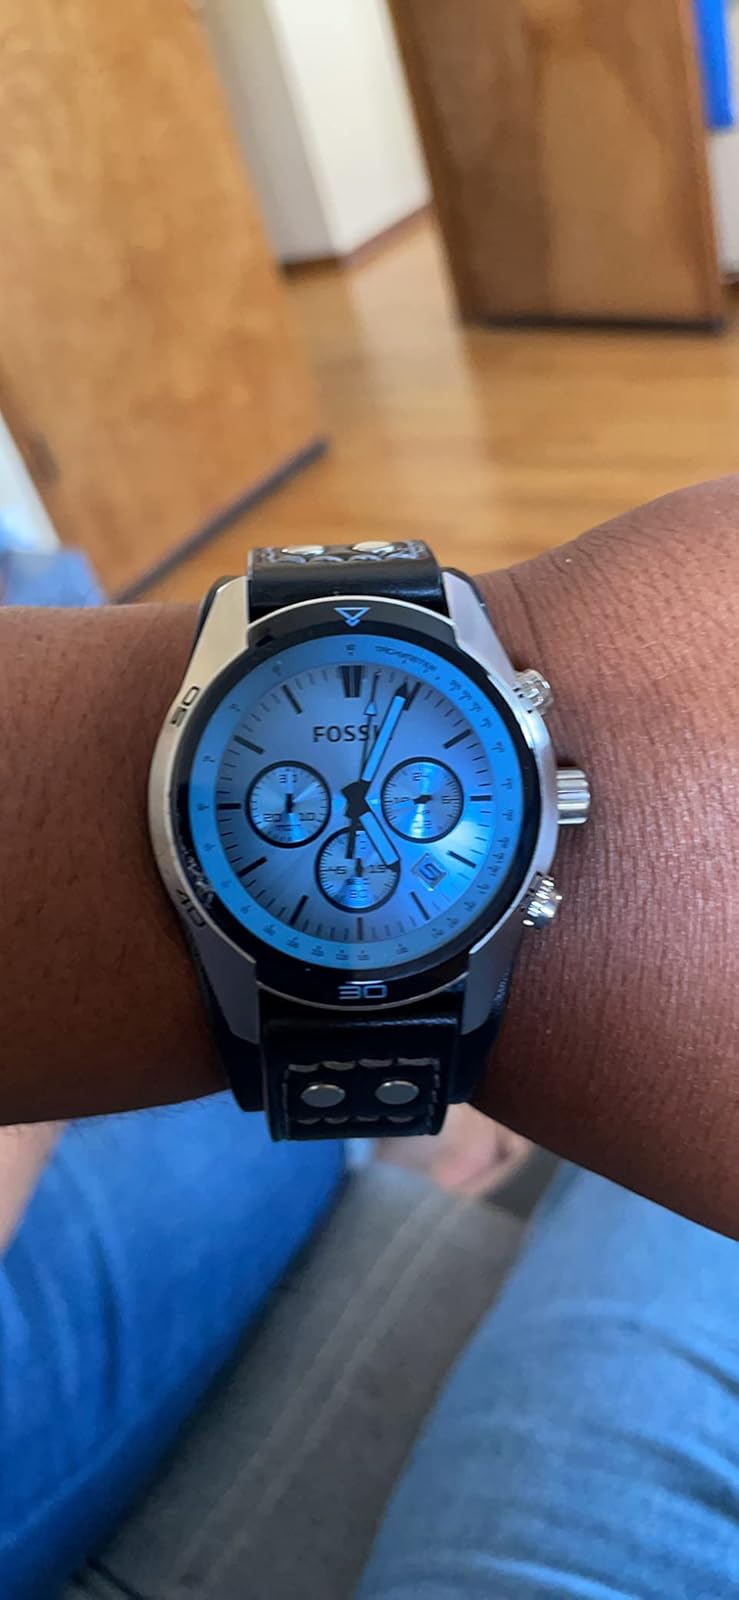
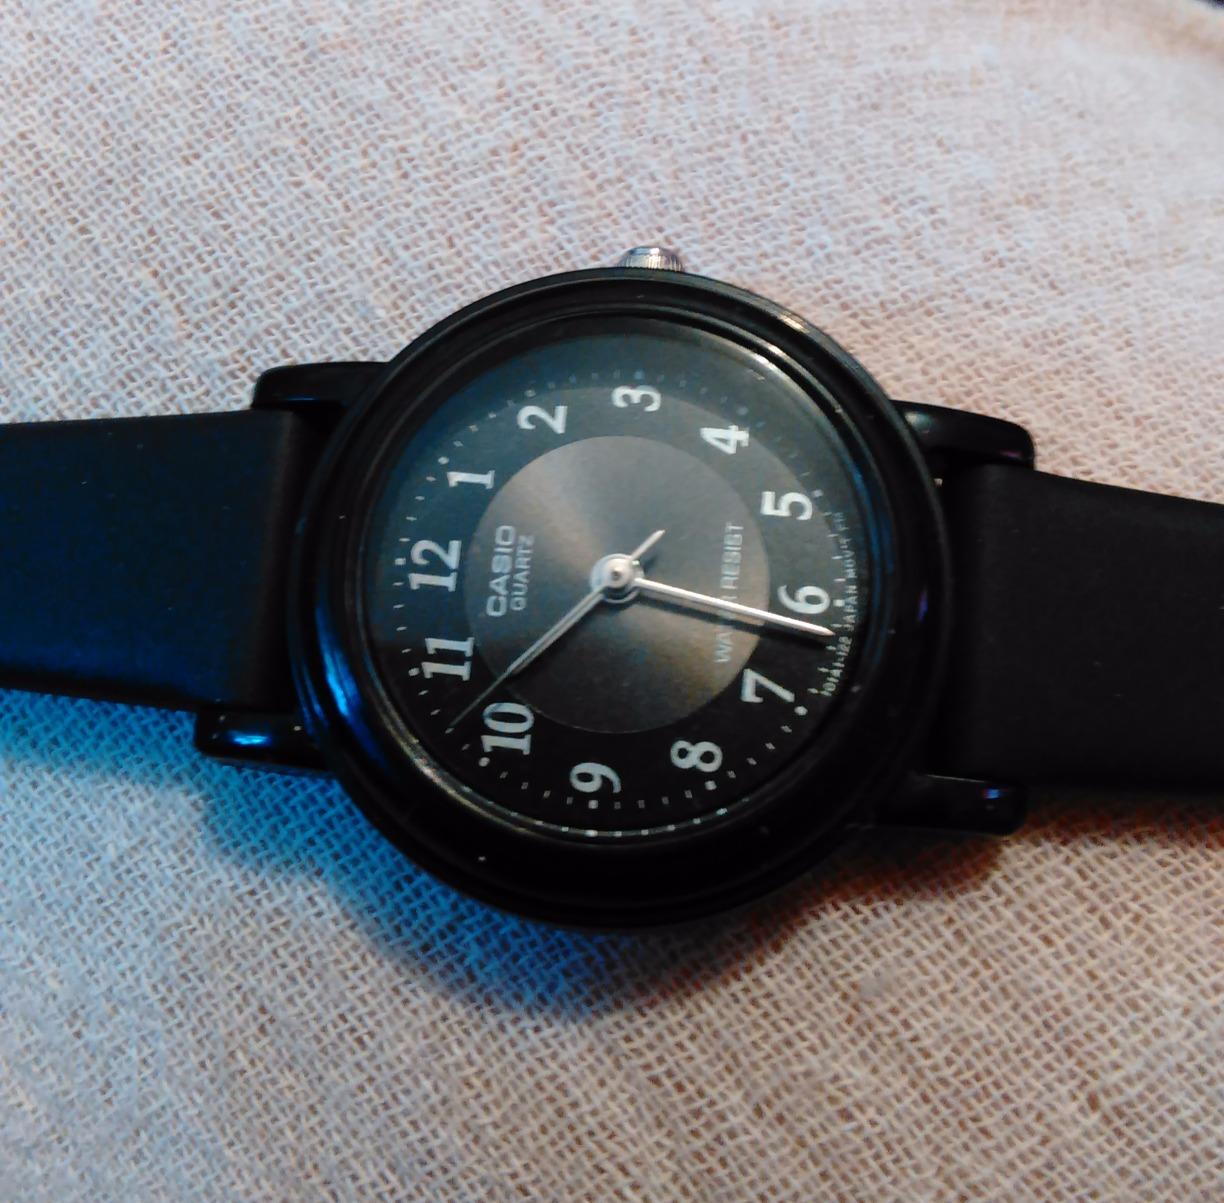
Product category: accessories_watch
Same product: no